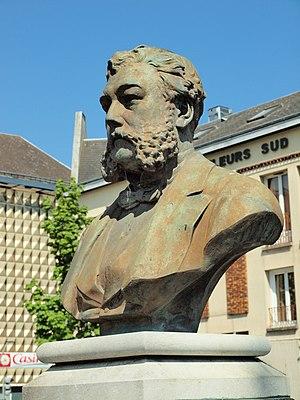
Statue de Gustave Gailly à Charleville-Mézières (Ardennes, France)
Gustave Gailly est un industriel et un homme politique français.